The Westminster Schools

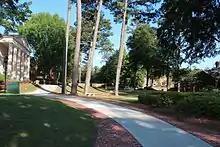
The quadrangle located on Westminster's campus.

Westminster is on a wooded campus of in the Buckhead community of Atlanta. A new campus road, completed in June 2004, rerouted traffic away from central campus. In addition to Clarkson Hall, the Middle School building completed in August 2005, Westminster has six main high school academic buildings – Askew Hall (1953), Campbell Hall (1954), Pressly Hall (1962), Broyles Art Center (1988), Robinson Hall (1997), and Hawkins Hall (2020) Pressly Hall houses administrative offices, the Malone Dining Hall, and McCain Chapel. Originally built in 1970, Turner Gymnasium underwent major construction and expansion completed in 2001. Broyles Arts Center houses the orchestra, band, and art programs, Kellett Theatre, a 500 seat theatre where all of the plays and musicals are performed, as well as the Campus Bookstore, an area for students to purchase snacks and Westminster apparel. Love Hall (1997) serves as the elementary school. Tull Hall, which was once the dorm rooms for boarding students now serves as a preschool. Barge Commons (2021) serves as the “front door” of the campus, housing a chapel overlooking the high school buildings lining both sides, a computer lab, snack bar, and admissions office, as well as many places for students to relax and socialize.